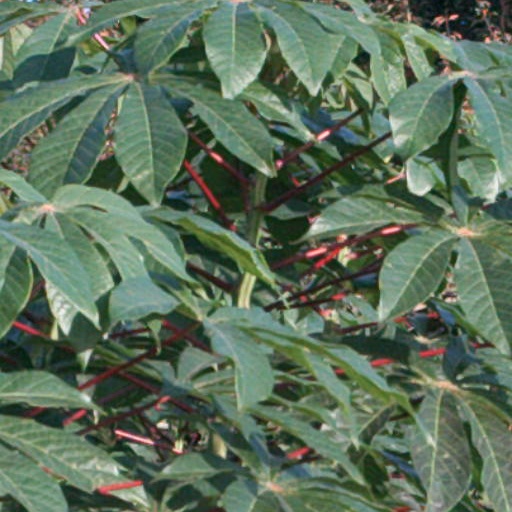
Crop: cassava